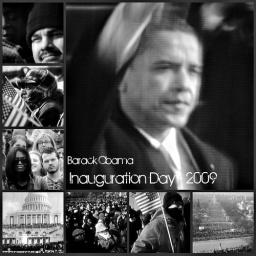
Faces in the crowd; Inauguration Day, 2009.Photos taken on my television screen with my T-Mobile G1.